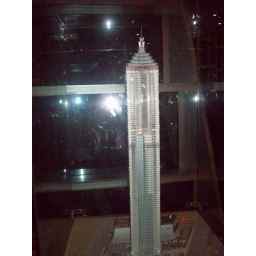
building model in the jin mao tower observatory